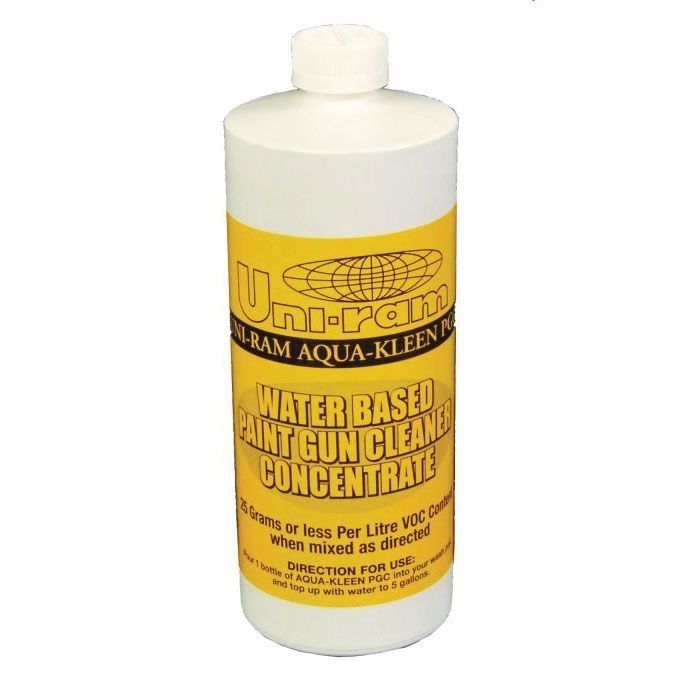
Uni-ram Aqua-Kleen 102-8200 Paint Gun Cleaner
AQUA-KLEEN PGC is used with a manual or automatic spray gun cleaner to effectively wash waterborne paint from spray guns. Mix 1 container of AQUA-KLEEN PGC concentrate with 5 gal (20 L) of water. Size: 25 grams per liter
Brand: Uni-ram
Category: Hardware > Tool Accessories > Paint Tool Accessories > Paint Brush Cleaning Solutions > Water-Based Cleaners